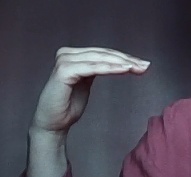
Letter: haa